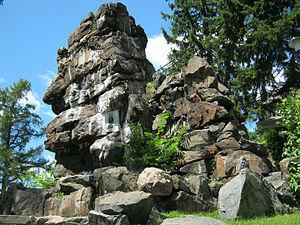
Rocher de Grand-mère, Grand-mère, Québec, Canada
Grand-Mère est une ancienne ville du Québec, au Canada, fusionnée à la ville de Shawinigan en 2002. L'ancienne ville est située dans le secteur nord de la nouvelle ville, de part et d'autre de la rivière Saint-Maurice, et à 45 km au nord de Trois-Rivières. La population de Grand-Mère était de 13 179 habitants en 2001, de 14 223 en 1996 et de 14 287 en 1991. La superficie de Grand-Mère est de 63 km².